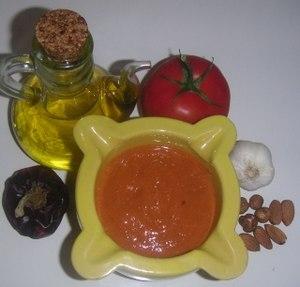
La sauce romesco, ou romescu, est une sauce froide à base de tomates, de nyores, d'amandes, d'ail et d'autres ingrédients.